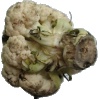
Label: cauliflower